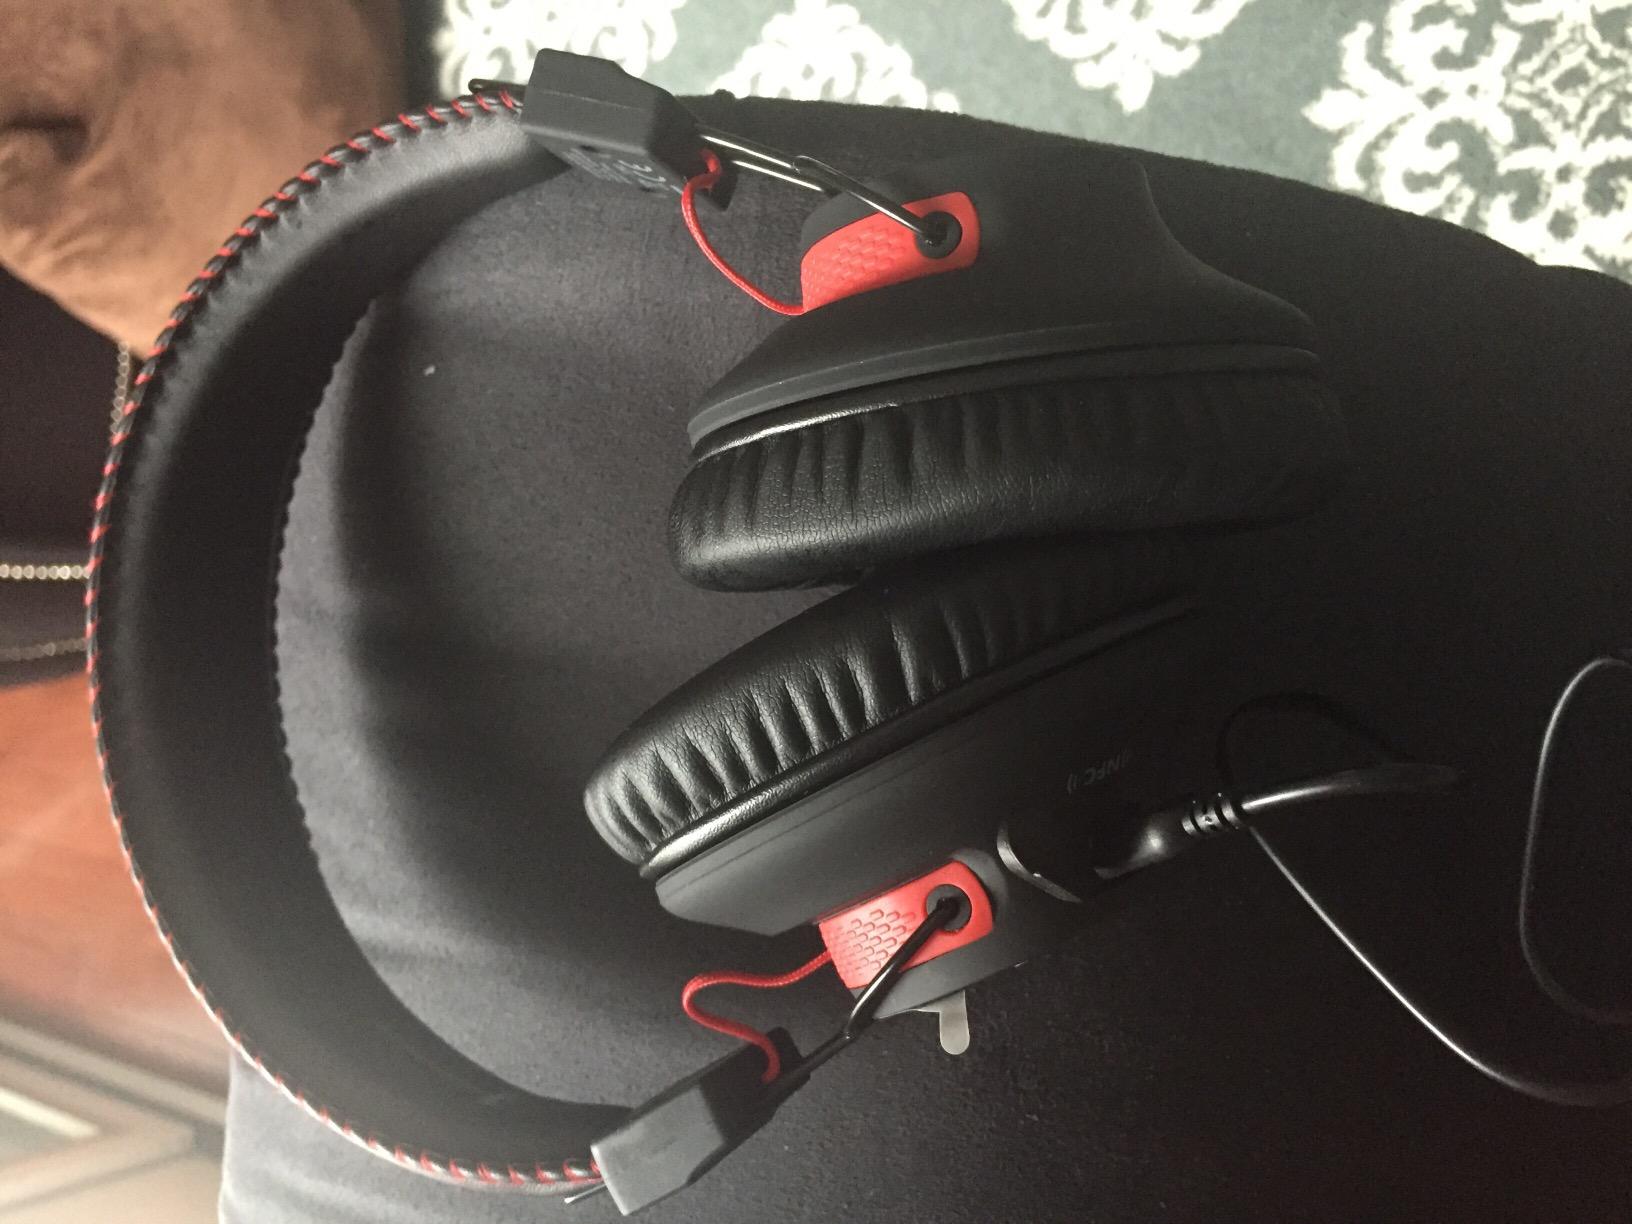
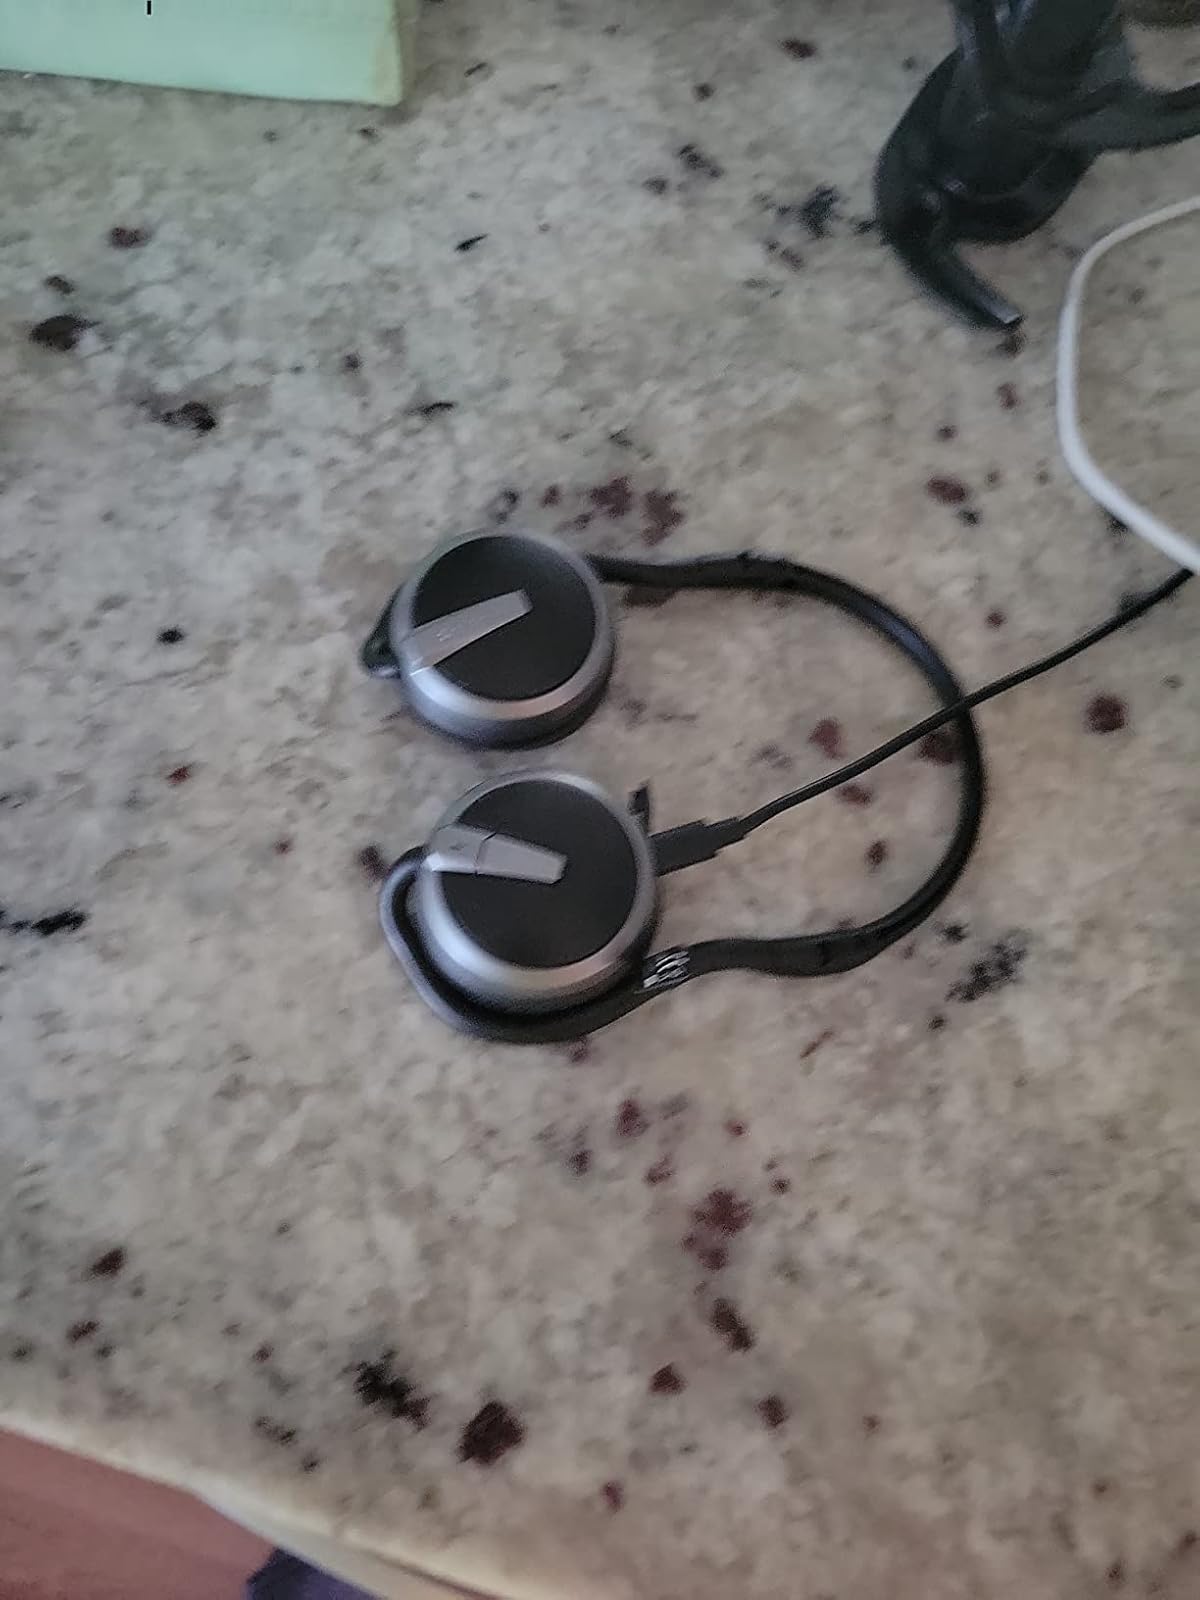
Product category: headphones
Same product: no